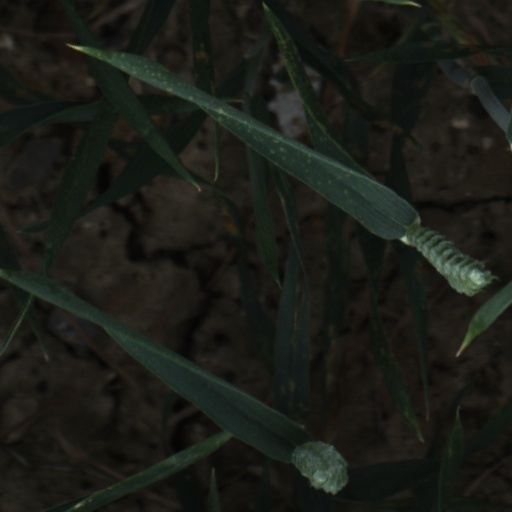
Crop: wheat